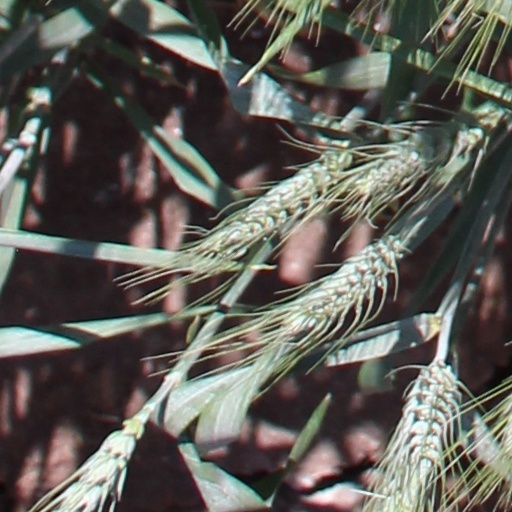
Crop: wheat